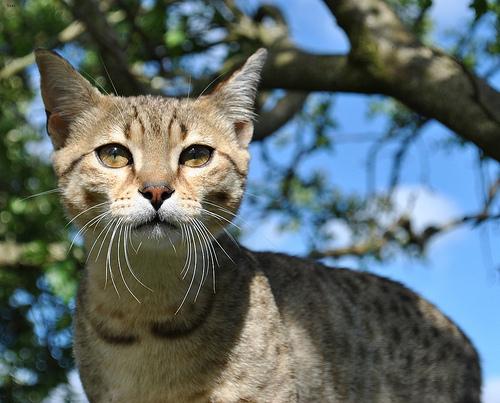
Breed: Egyptian Mau